Roamin' Wild

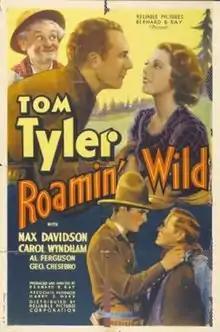

Roamin' Wild is a 1936 American Western film directed by Bernard B. Ray and starring Tom Tyler and Max Davidson. It was produced and released by the independent Reliable Pictures.